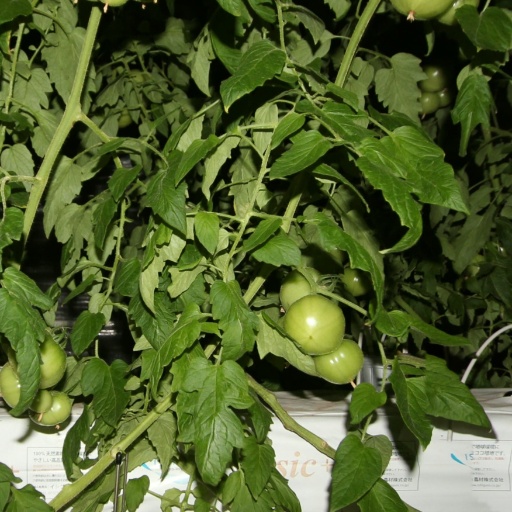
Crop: tomato